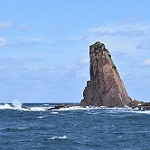
Label: sea